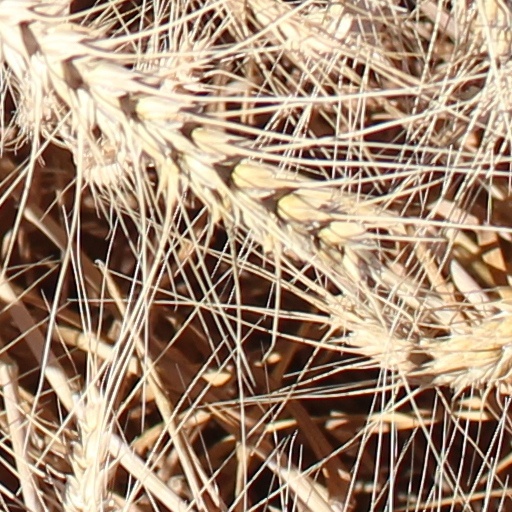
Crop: wheat